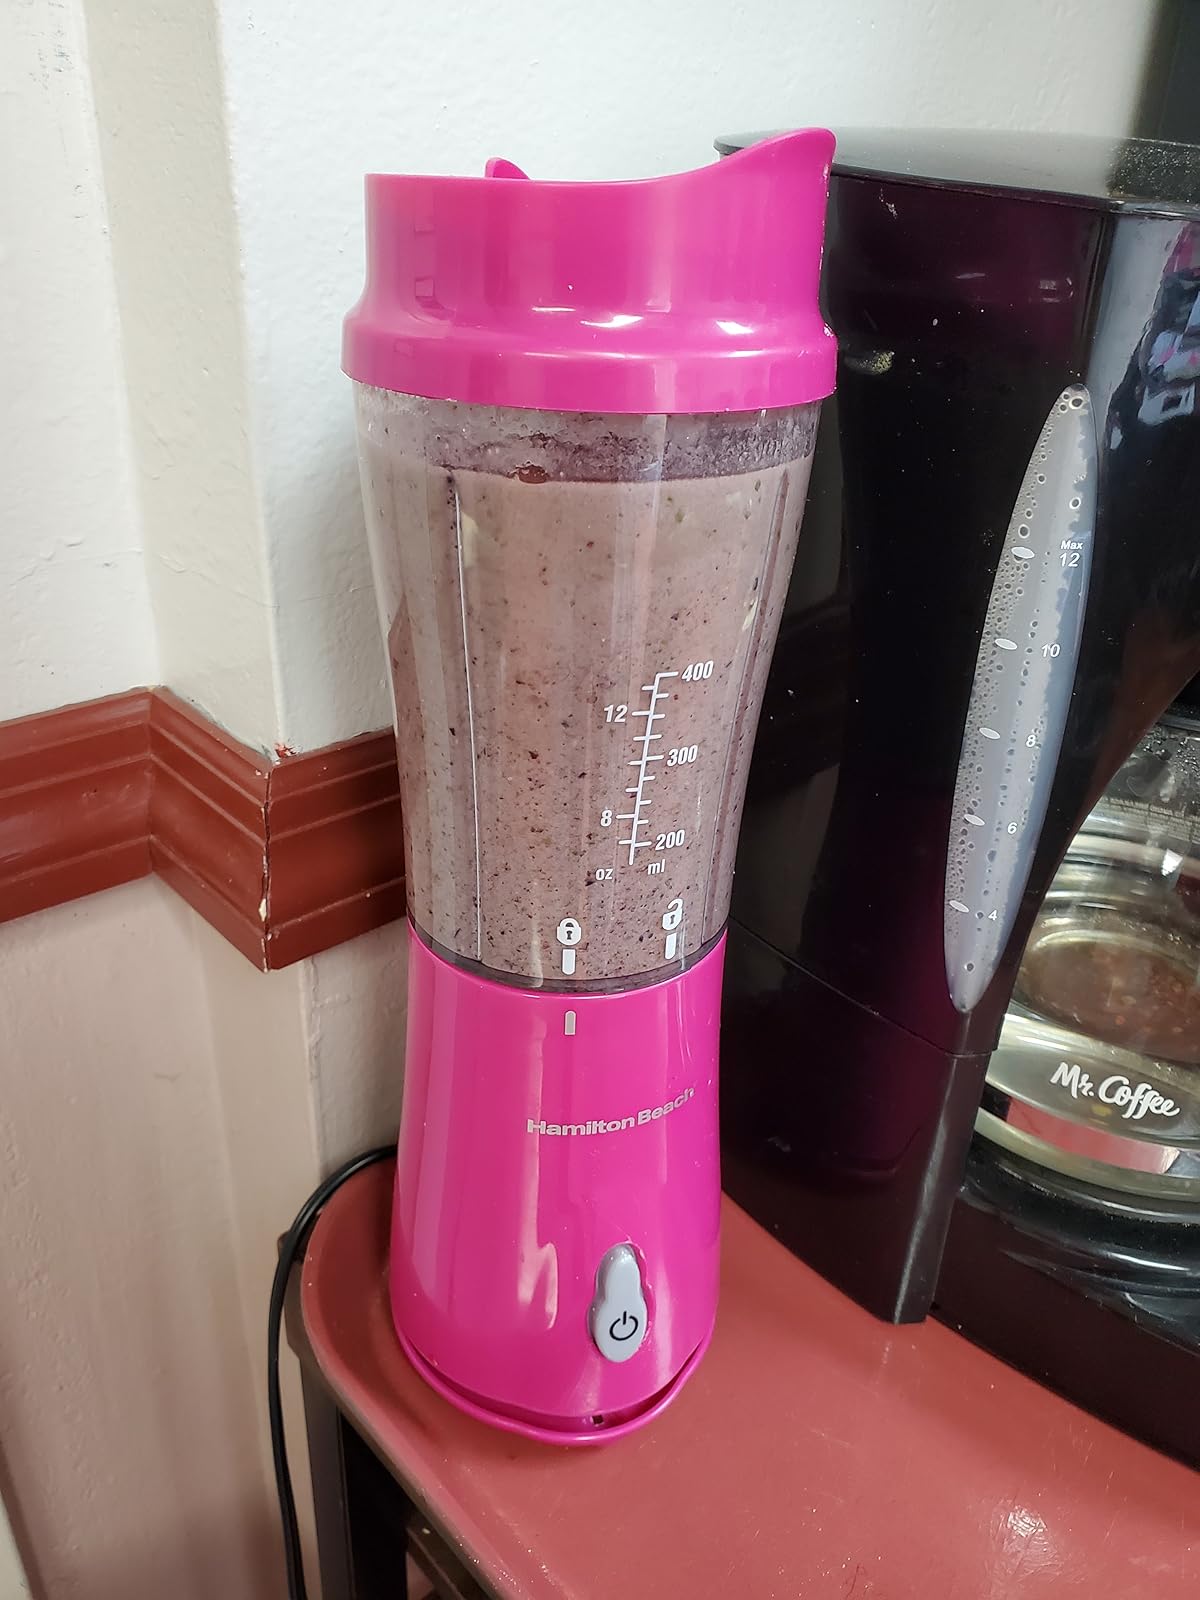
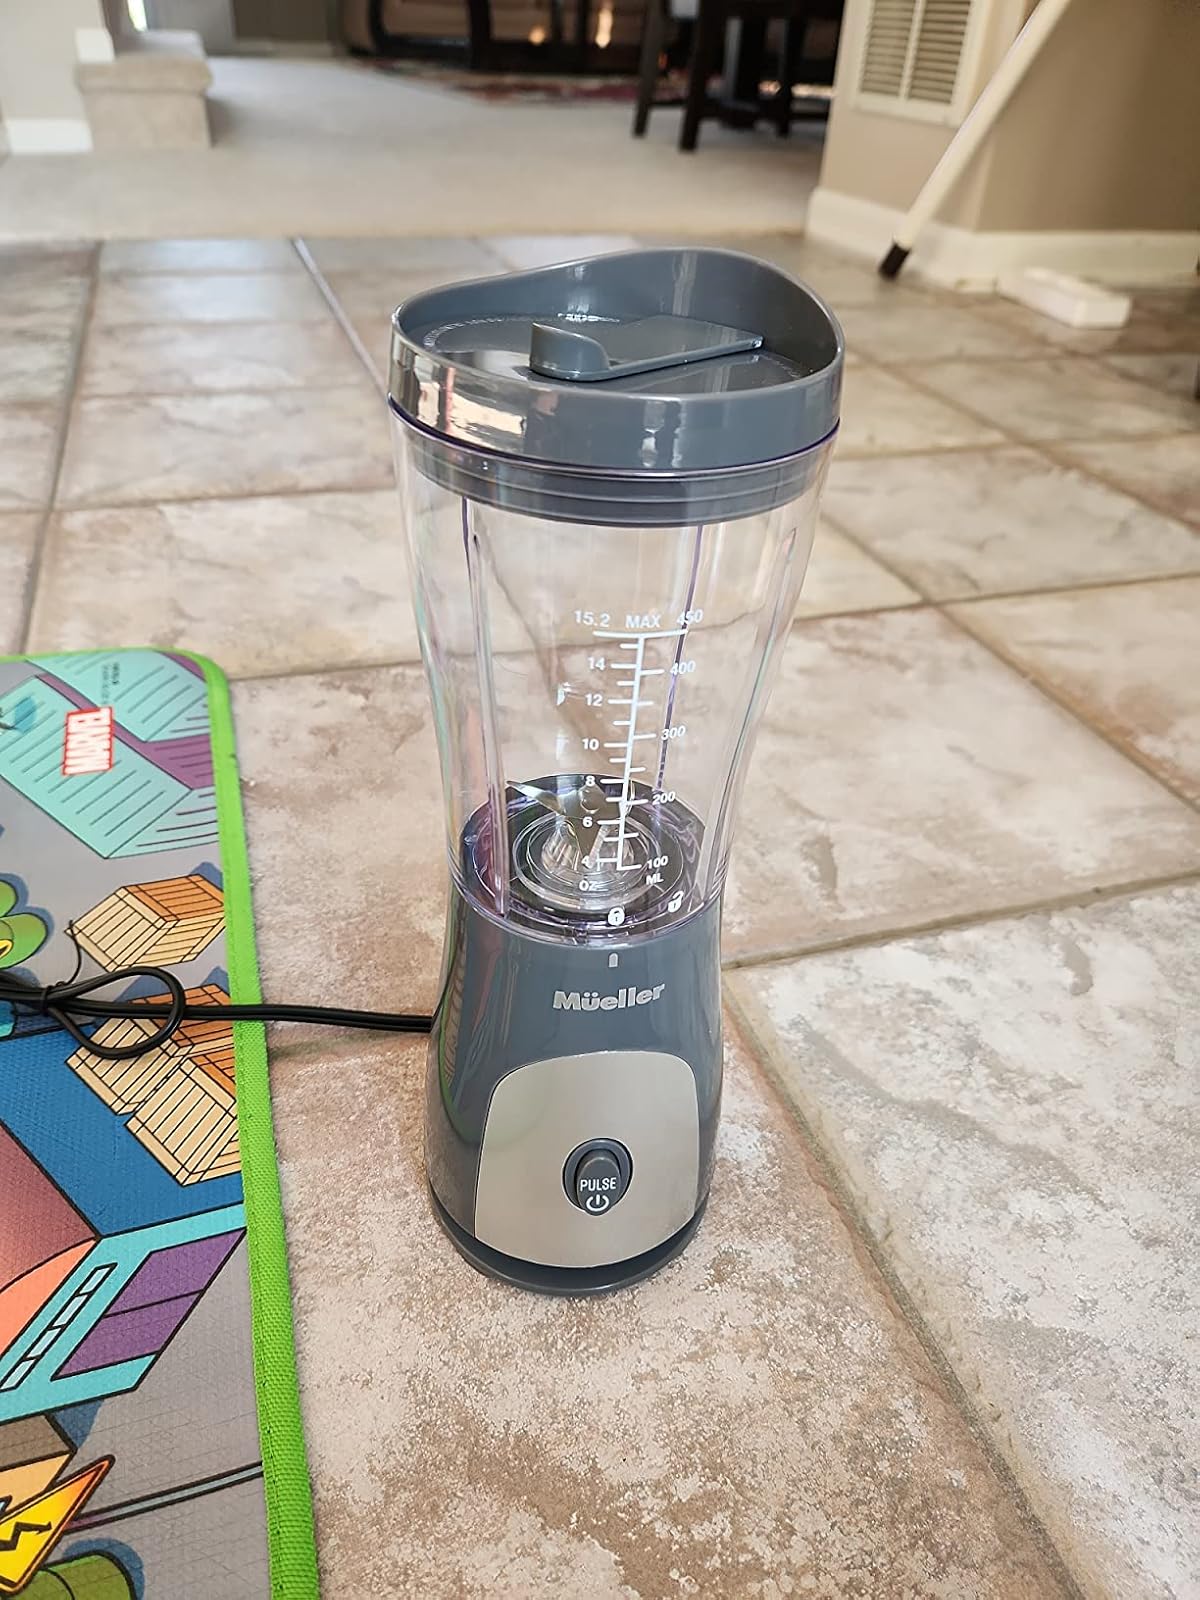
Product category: items_blender
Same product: no